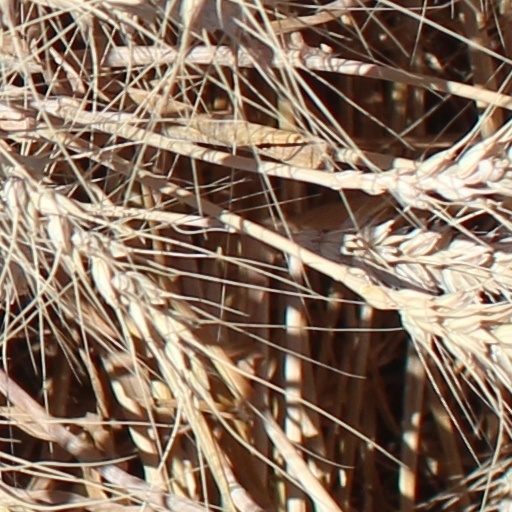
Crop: wheat